Hamburg

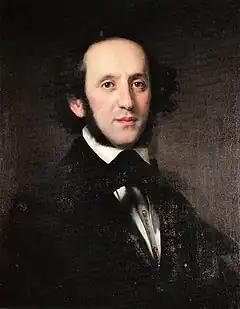
Painting of Felix Mendelssohn Bartholdy, 1833

The Centre Court of the Tennis Am Rothenbaum venue, with a capacity of 13,200 people, is the largest in Germany.